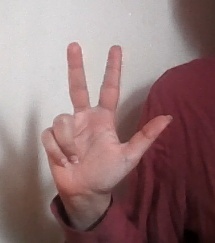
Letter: al